Royal Turf Club of Thailand

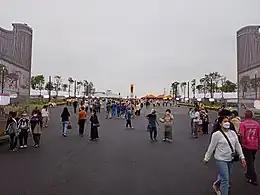
Main gate of King Rama IX Memorial Park (2022)

By the end of the twentieth century, horse racing was in a long gradual decline. The public mostly saw racecourses as gambling venues where immoral activities took place, and other (illegal) forms of sport gambling also ate into their revenues. The Royal Turf Club saw dwindling spectator numbers (audiences were estimated at 5,000 in 2018, down from previous numbers of up to 30,000), although the races still served as a venue for business and political networking. Relocation of the Nang Loeng Racecourse to Pattaya was suggested in the late 1990s and early 2000s, but was not acted upon due to cost concerns. Renovations to make the club more attractive to young people and local communities were also considered in 2017, but had not yet taken shape when the Crown Property Bureau, which owned the land, announced in April 2018 that it was evicting the club, whose latest lease had expired in 2000. The final race took place on 16 September 2018. At the club's annual general meeting on 22 September, the incoming executive board announced that the club—which had an outstanding tax debt of about 1.5 billion baht (US$46M in 2018) accumulated from 2000 to 2015—would seek to build a new site and continue operations. The grounds were razed for redevelopment as a park commemorating the late King Bhumibol Adulyadej, the designs of which were unveiled by the Bureau of the Royal Household in 2021. Construction of the new site, to be known as King Rama IX Memorial Park, is scheduled to take place until 2024.